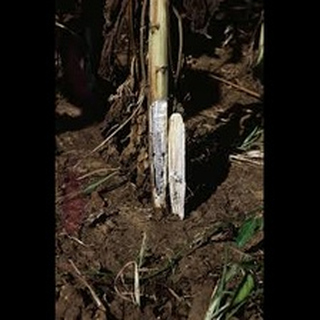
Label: wheat_common_root_rot